2015 Euroleague Final Four

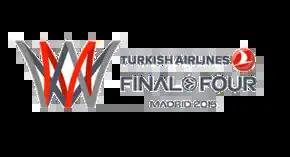
Official logo, published in November 2014

The 2015 Euroleague Final Four was the concluding EuroLeague Final Four tournament of the 2014–15 Euroleague season. The Final Four was held on 15 and 17 May 2015. All of the games were played at the Barclaycard Center, in Madrid, Spain. It was the third time the city of Madrid hosted the Final Four, and the 6th time the Final of the EuroLeague was played there.